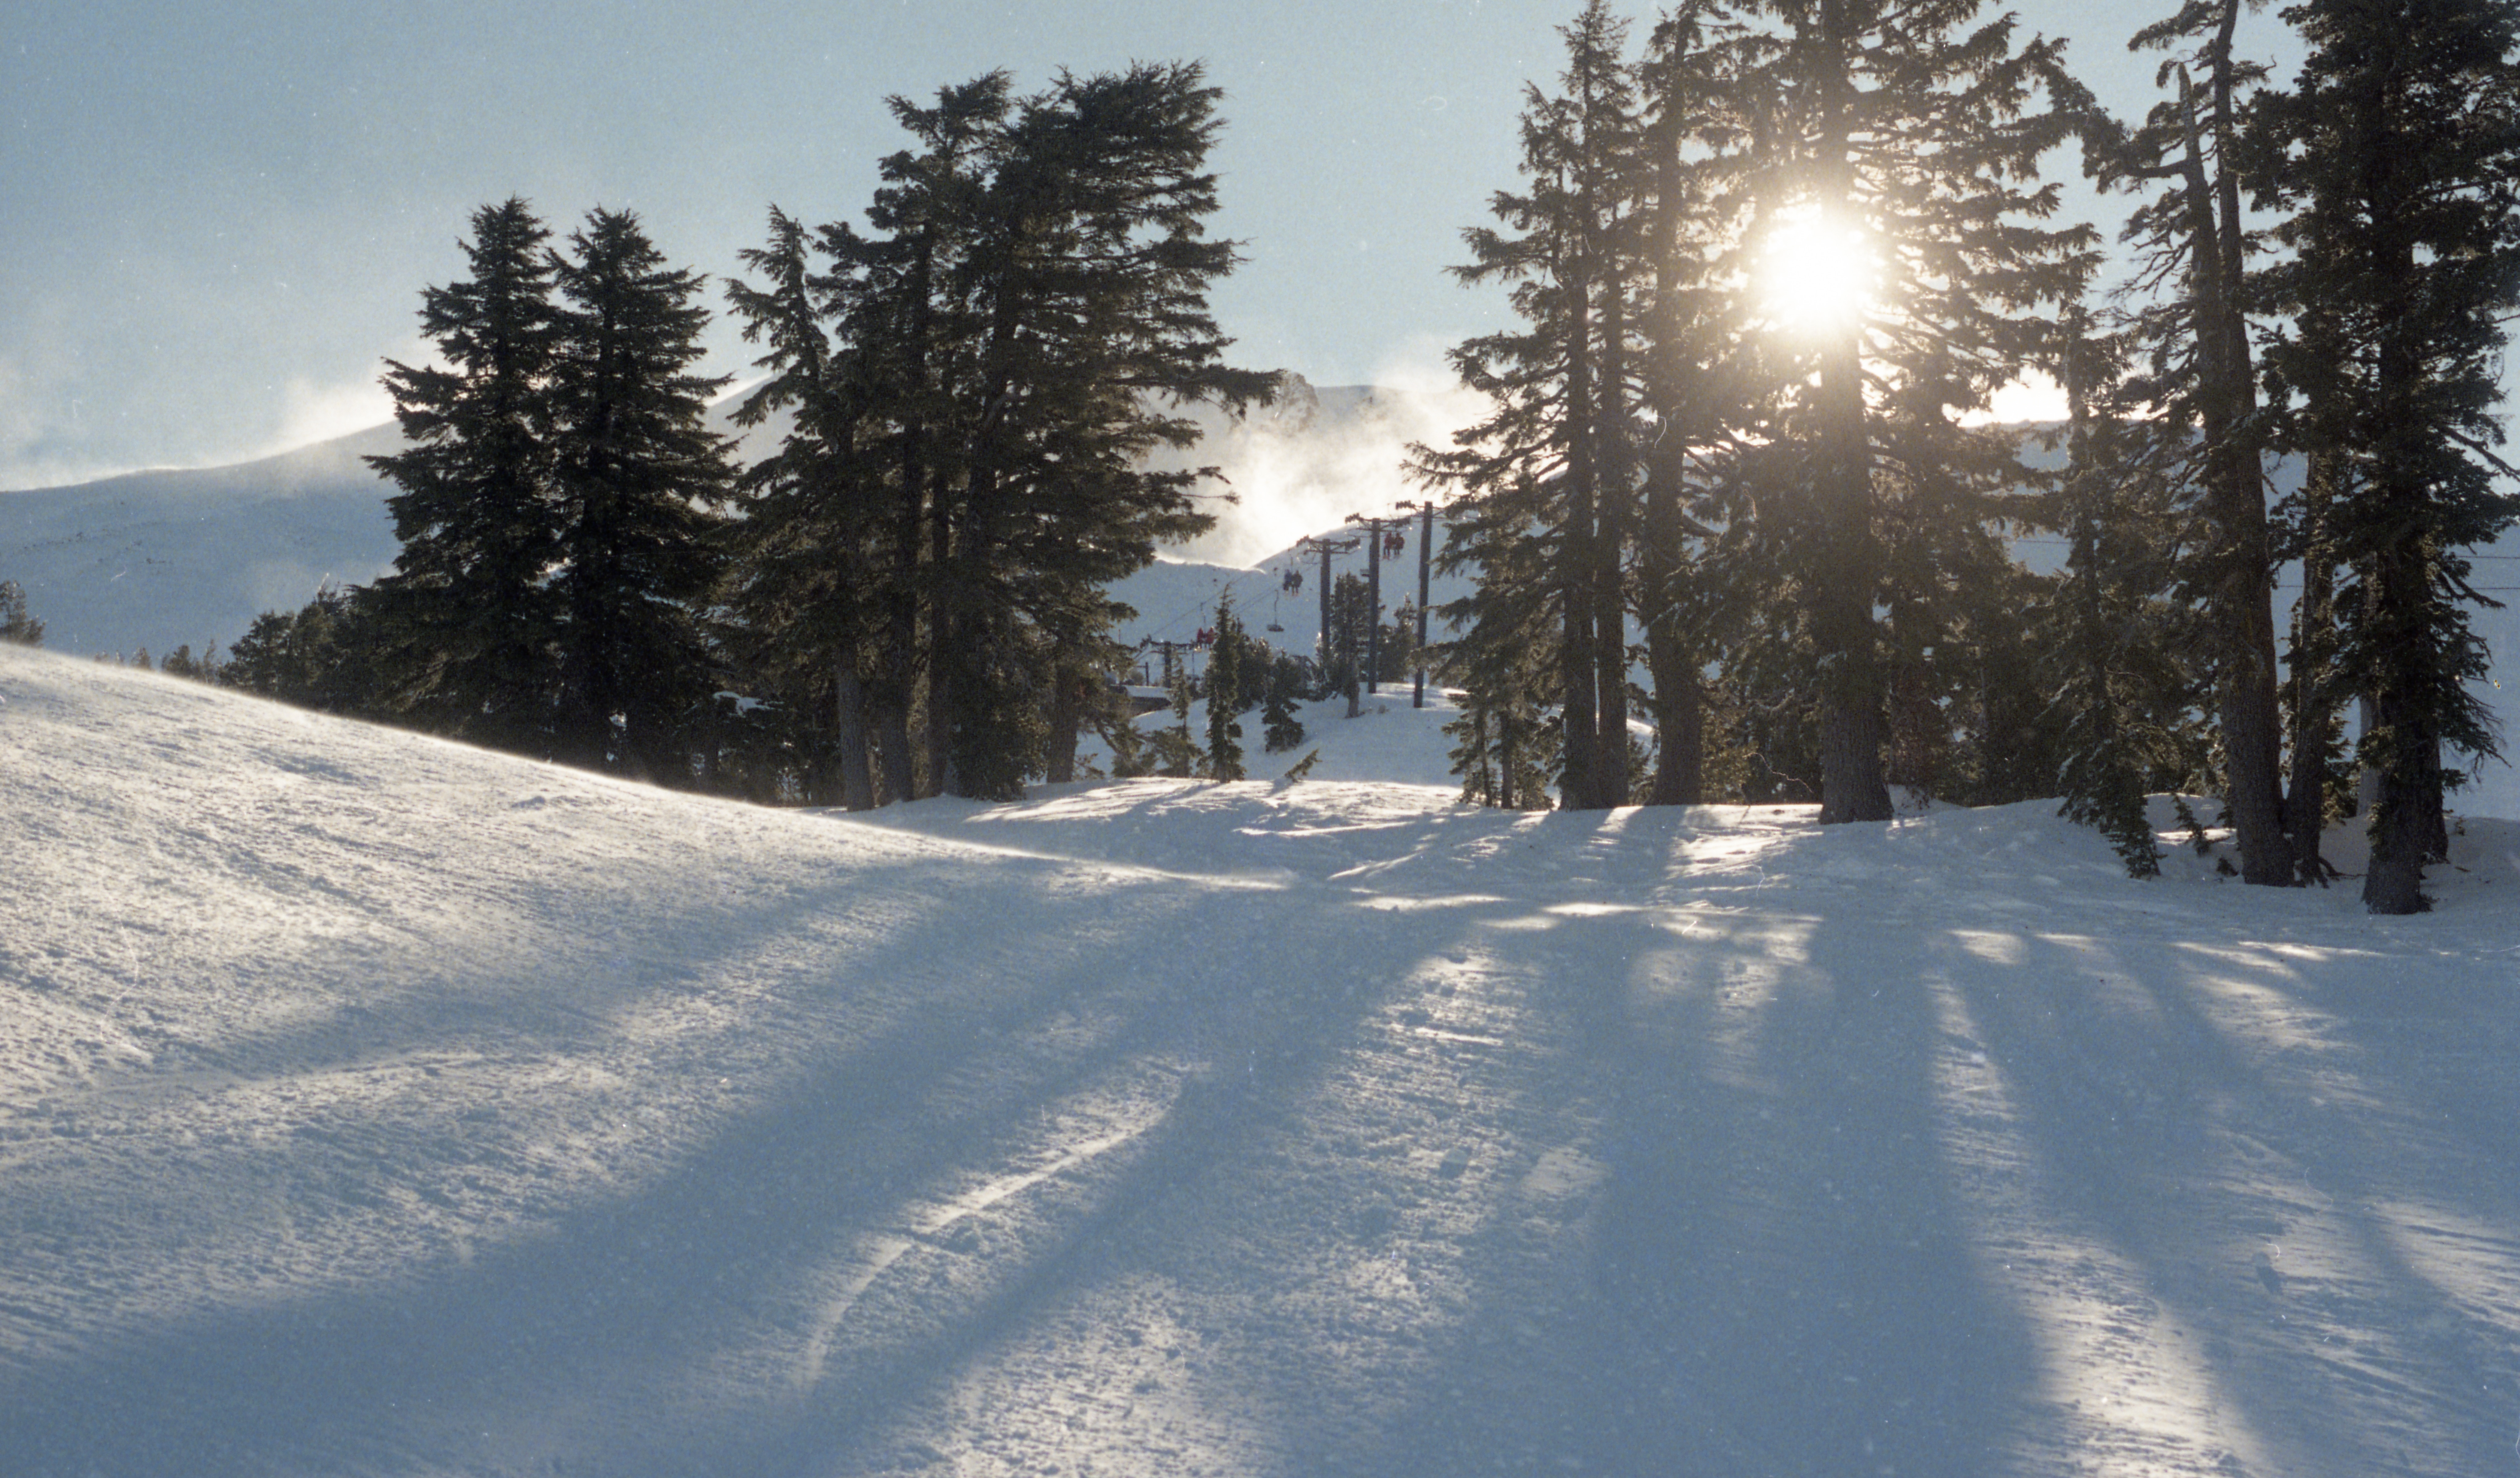
tree, snow, winter, sunlight, weather, shadow, season, winter sport, resort, footwear, piste, geological phenomenon